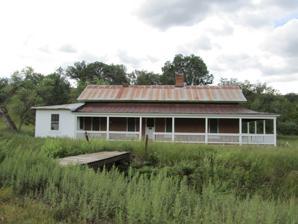
Building: James Finley House (Harshaw, Arizona)
Country: United States of America
Year built: 1877
Historic house in Arizona, United States United States historic place James Finley House U.S. National Register of Historic Places The James Finley House in 2014. Location in the state of Arizona Location Harshaw, Arizona , USA Coordinates 31°27′52.13″N 110°42′19.92″W / 31.4644806°N 110.7055333°W / 31.4644806; -110.7055333 Built 1877 NRHP reference No. 74000462 Added to NRHP 1974 The James Finley House is a historic home located on the Hale Ranch in the ghost town of Harshaw, Arizona . Built around 1877, the house was added to the National Register of Historic Places in 1974, and is now the most prominent building remaining in this ghost town. Along with the rest of Harshaw, this house has been within the Coronado National Forest since 1953. History The James Finley House was originally a three-room structure built with red bricks salvaged from a large smokestack in the nearby ghost town of Mowry, Arizona. It is about 100 yards from the ruins of the Hermosa Mill, and originally may have been an office for the Hermosa Mining Company. Sometime later, a porch and four adobe additions were added to the building, including a kitchen, two bedrooms, and a bathroom. Each of the three original rooms has a fireplace and windows with stone quarry lintels and sills. In 1890, the Tucson businessman James Finley bought the old Harshaw Mine, including the house, and built a new mill that was put into operation the same year. Three years later the Hermosa Mining Company leased the Harshaw Mine from Finley and remodeled the mill, but ran out of capital before finding any ore. The demonetization of silver the same year and the building of the railroad through the town of Patagonia , eight miles to the north, spelled the end of Harshaw. Finley died in 1903 and although the mine was later sold, it was not developed any further. The house was added to the National Register of Historic Places on November 19, 1974, due to its architectural significance and its association with mining in the Harshaw area in the late 19th century. Today, the James Finley House is located on private property directly across the road from the Hale Ranch headquarters in Harshaw, Arizona. It is not open to visitors. See also Arizona portal National Register of Historic Places listings in Santa Cruz County, Arizona References